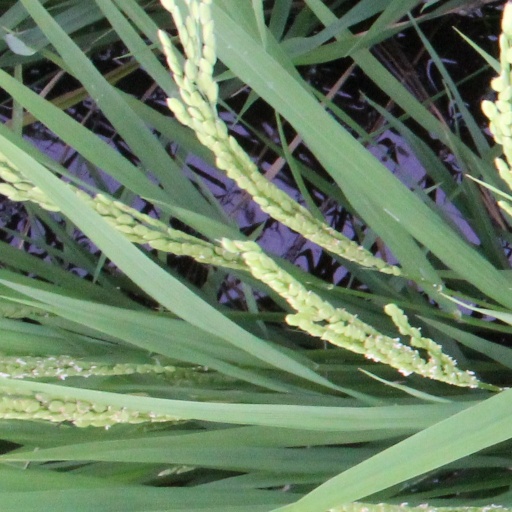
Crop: rice